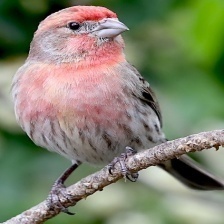
Species: HOUSE FINCH
Scientific name: HAEMORHOUS MEXICANUS
ImageNet parent category: house_finch